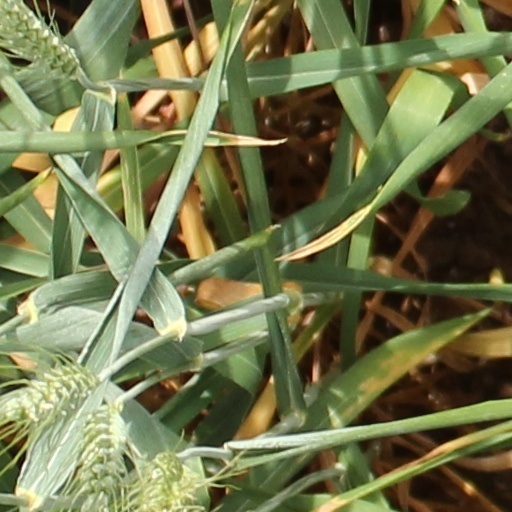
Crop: wheat